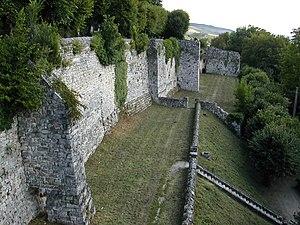
Remparts du château de Château-Thierry. La photographie a été prise à Château-Thierry, France, depuis une des tours, avec un appareil numérique (Nikon Coolpix 775).
La fortification est l'art militaire de renforcer une position ou un lieu par des ouvrages de défense en prévision de leur éventuelle attaque. Par extension, la fortification désigne ces ouvrages de défense eux-mêmes.
Le château de Château-Thierry est un ancien château fort, fondé au IXᵉ siècle par les comtes de Vermandois et remanié aux XIIᵉ siècle et au XIIIᵉ siècle par les comtes de Champagne, puis par Philippe le Bel au XIVᵉ siècle et enfin par Antoine de Bourgogne à la fin du XVᵉ siècle et au début du XVIᵉ siècle. Ses vestiges se dressent sur la commune de Château-Thierry dans le département de l'Aisne, en région Hauts-de-France.